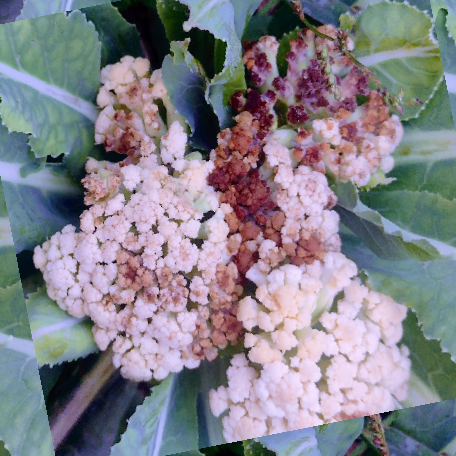
Label: Bacterial spot rot